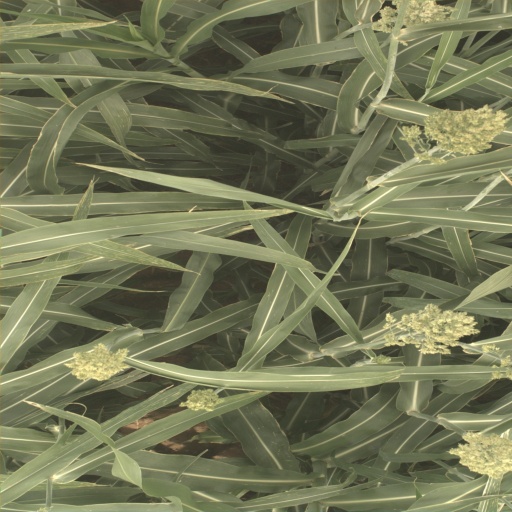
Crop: sorghum